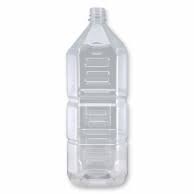
Waste category: plastic